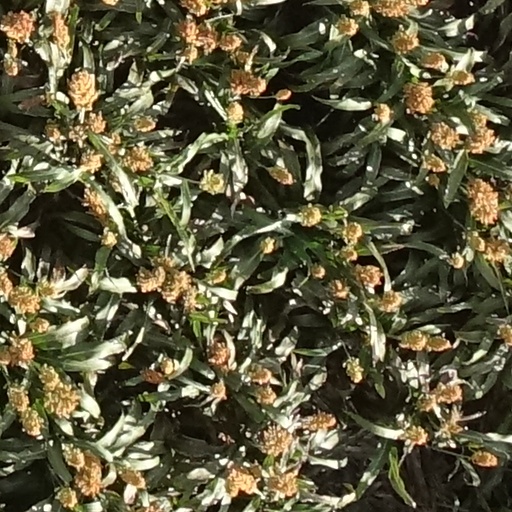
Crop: sorghum